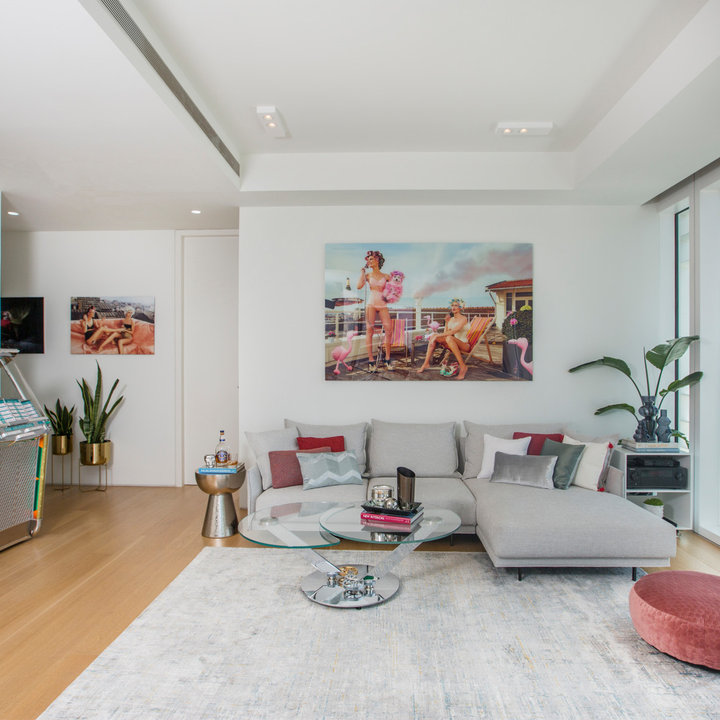
Style: Glamour